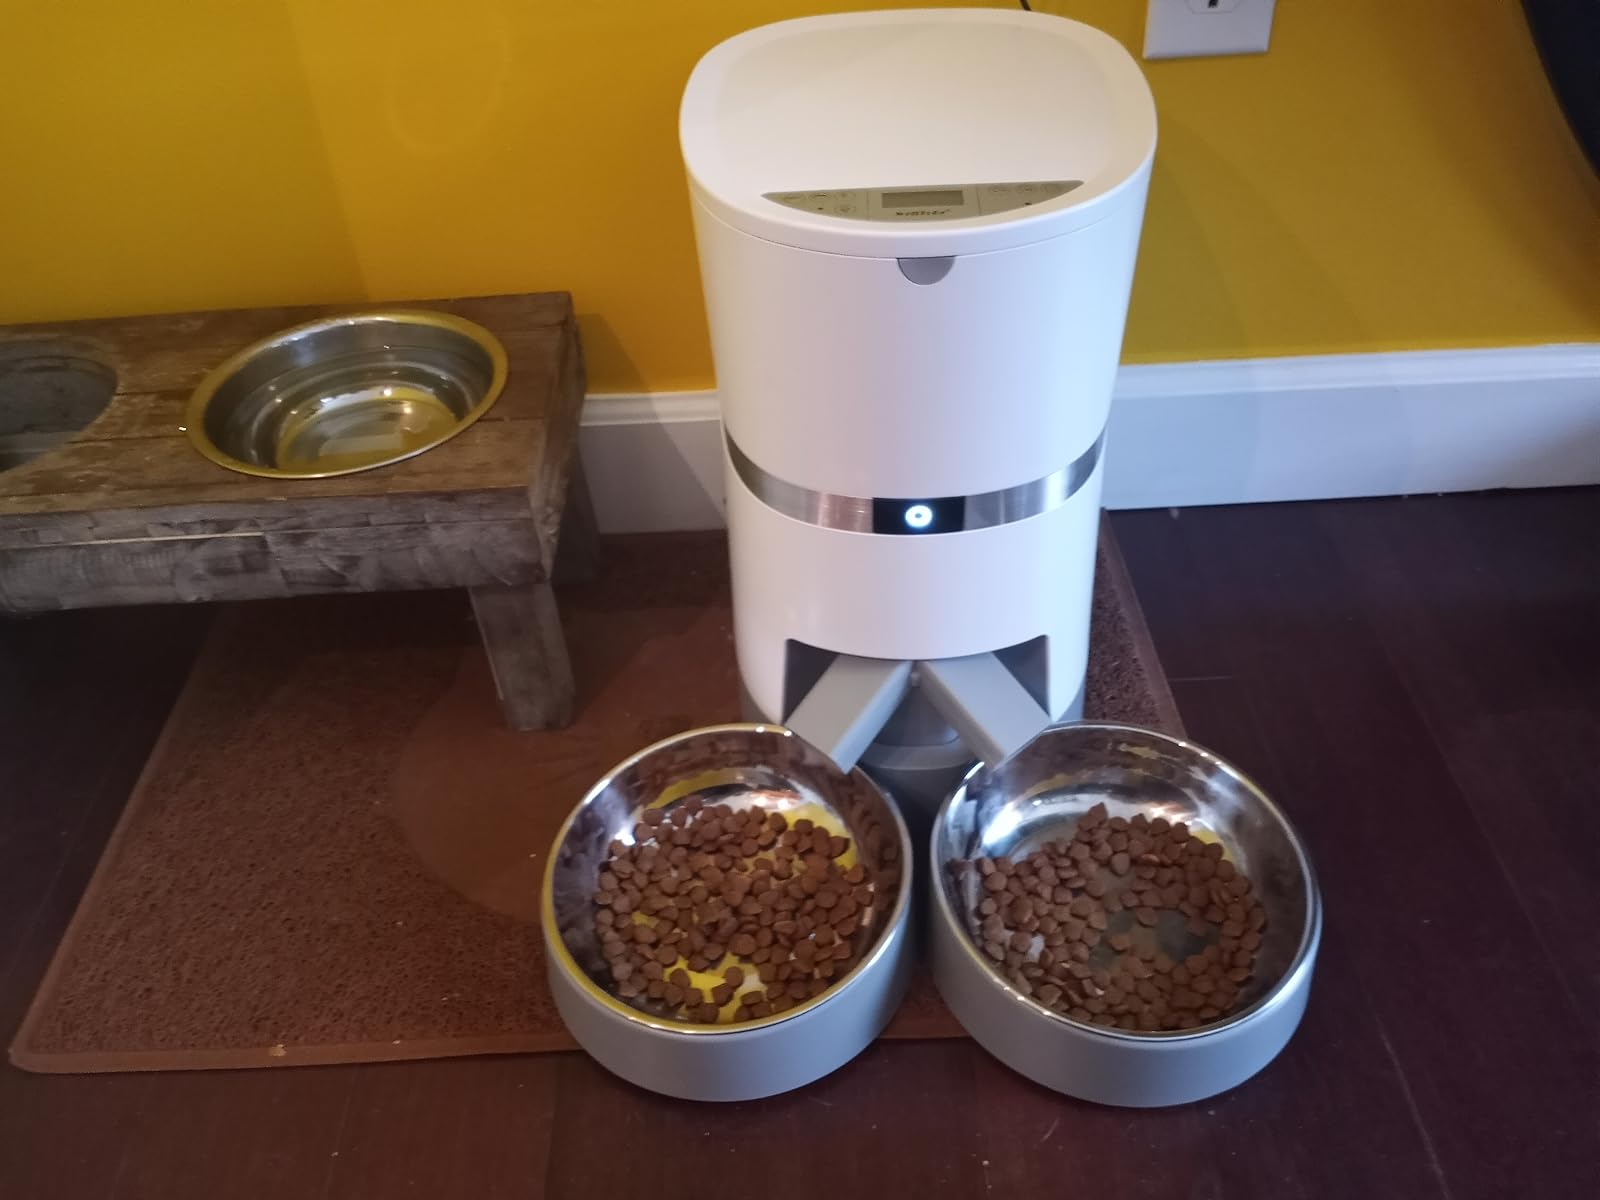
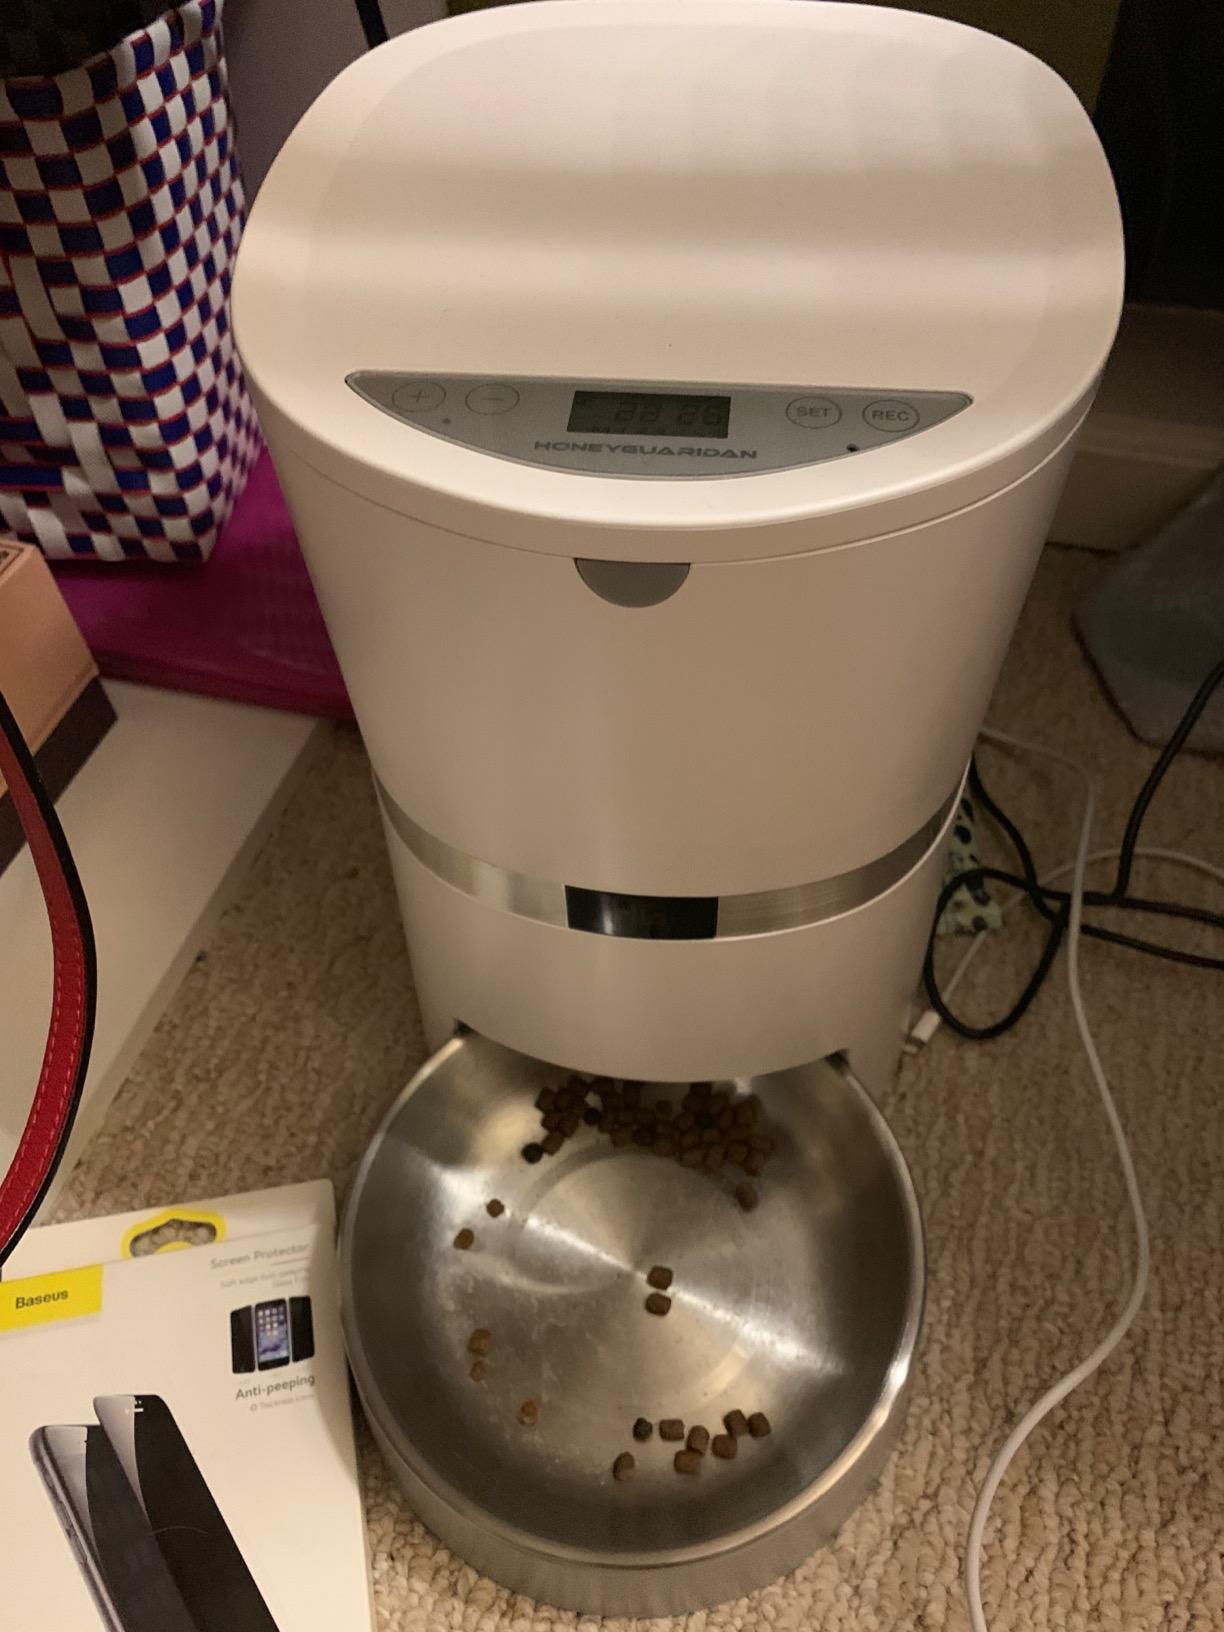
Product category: items_feeder
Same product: no